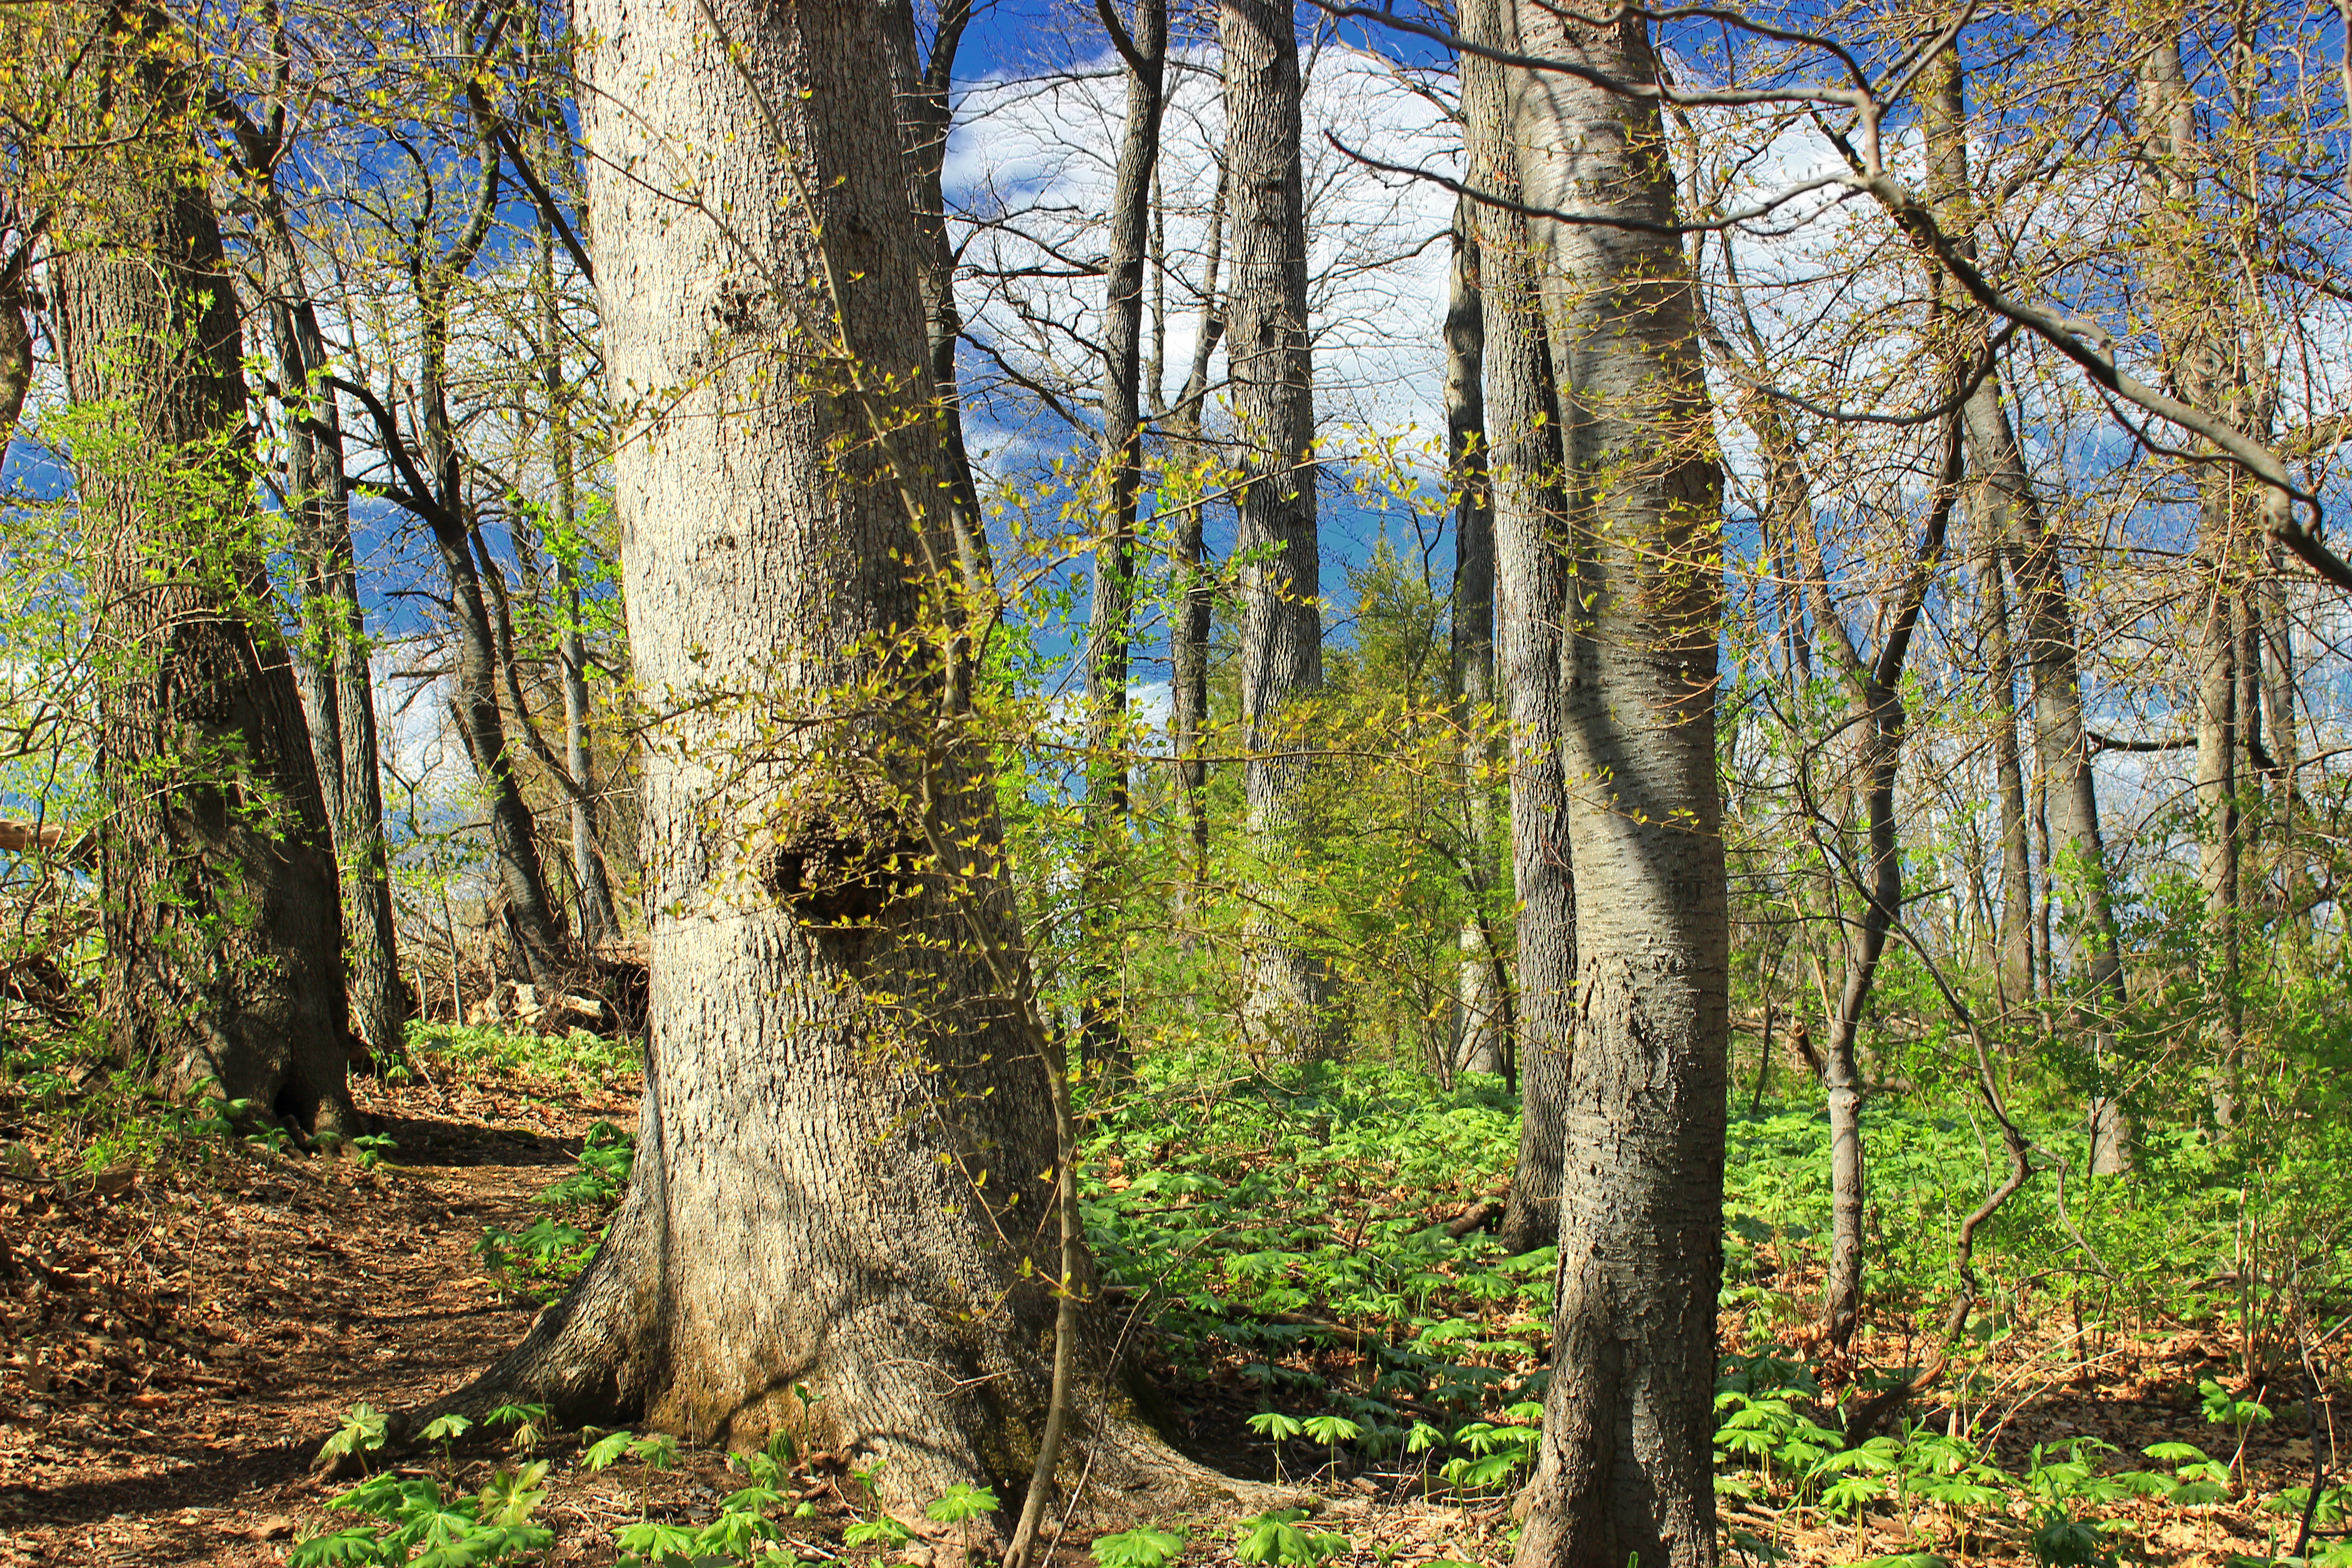
tree, nature, forest, wilderness, branch, plant, trail, leaf, trunk, foliage, spring, autumn, season, plants, trees, creativecommons, spruce, vegetation, deciduous, understory, pennsylvania, oldgrowthforest, lehighvalley, northamptoncounty, relictforest, mayapples, louisewmoorepark, louisewmoorecountypark, matsonswoods, matsonwoods, spicebush, grove, woodland, habitat, larch, ecosystem, biome, old growth forest, natural environment, woody plant, temperate broadleaf and mixed forest, temperate coniferous forest, land plant